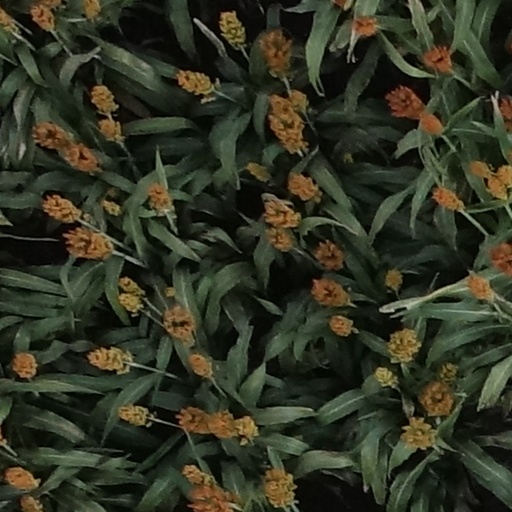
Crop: sorghum